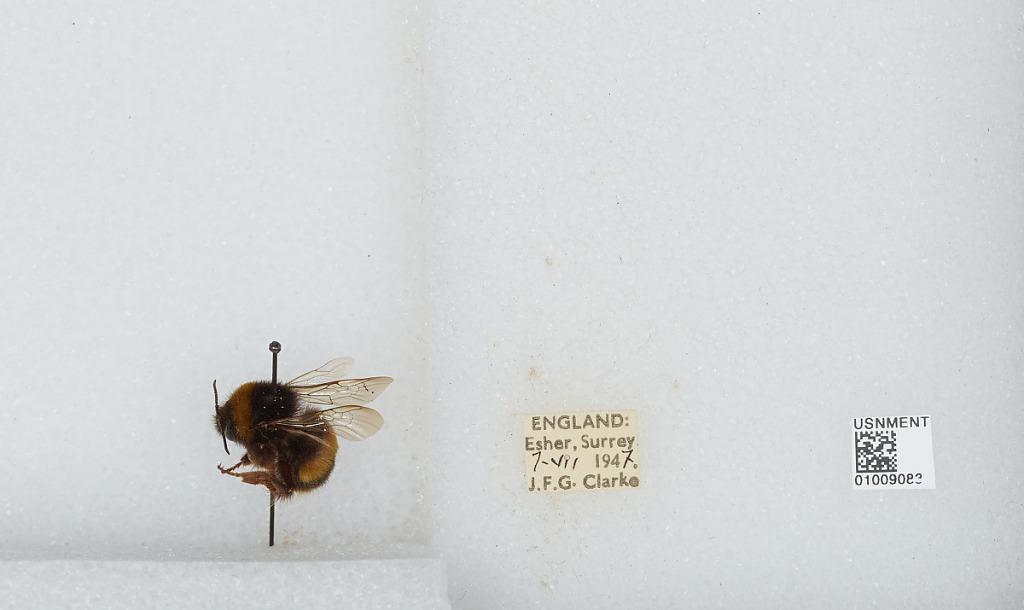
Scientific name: Bombus (Bombus) lucorum (Linnaeus)
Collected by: J. Clarke
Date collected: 1947-7-7
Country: United Kingdom
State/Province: England
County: Surrey
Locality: Esher
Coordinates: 51.3692, -0.365